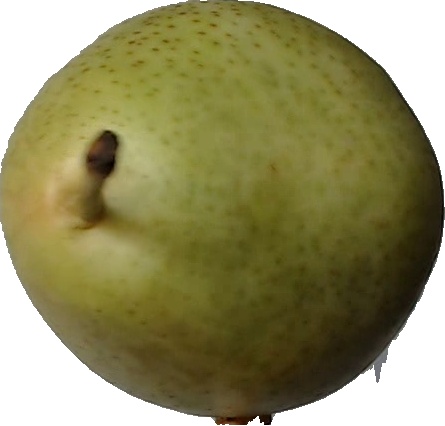
Label: pear_1